Haste the Day

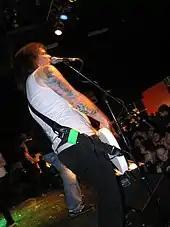
Haste the Day in 2007

The remaining members continued on for the European tour with The Juliana Theory, accompanied by Stephen Keech of Denver-based Christian metal band New Day Awakening. On February 23, 2006, Haste the Day stated in a press release that they had officially made Keech their new permanent singer.